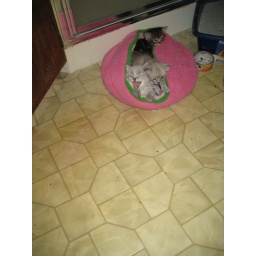
Tinies all hanging out in the pink kitty bed. Yawn!